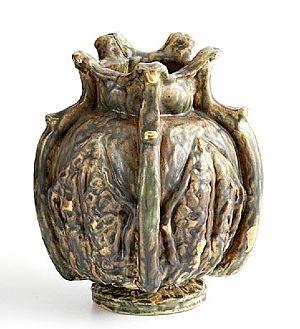
Vase par Georges Hoentschel, XIXe siècle
Georges Hoentschel, né le 1ᵉʳ juin 1855 à Paris et mort dans la même ville le 8 décembre 1915, est un décorateur, céramiste et collectionneur français.